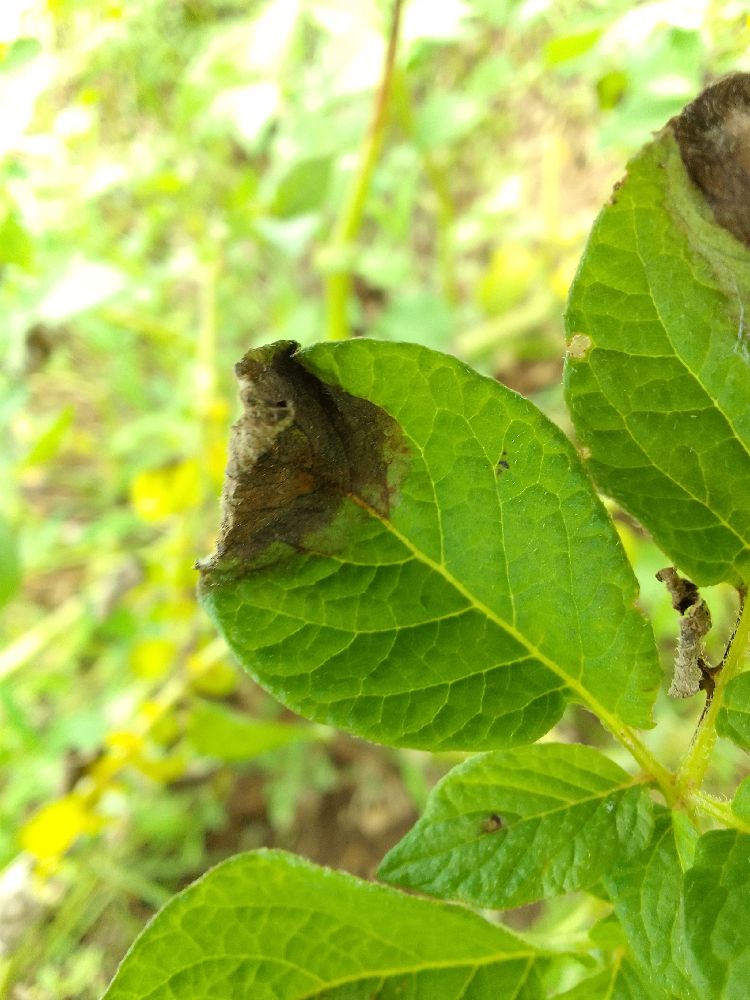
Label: Late blight